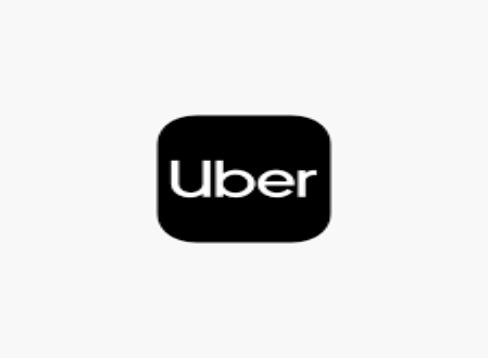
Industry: Others